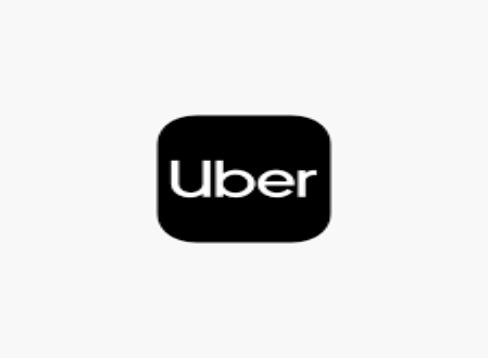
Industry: Others